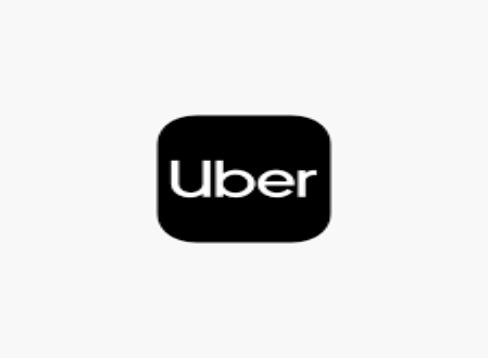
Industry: Others